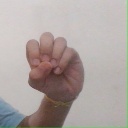
अक्षर: उ